Christopher Marlowe

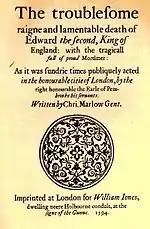
Title page of the earliest published text of "Edward II" (1594)

First recorded performance 1587, Part I, by the Admiral's Men, London.